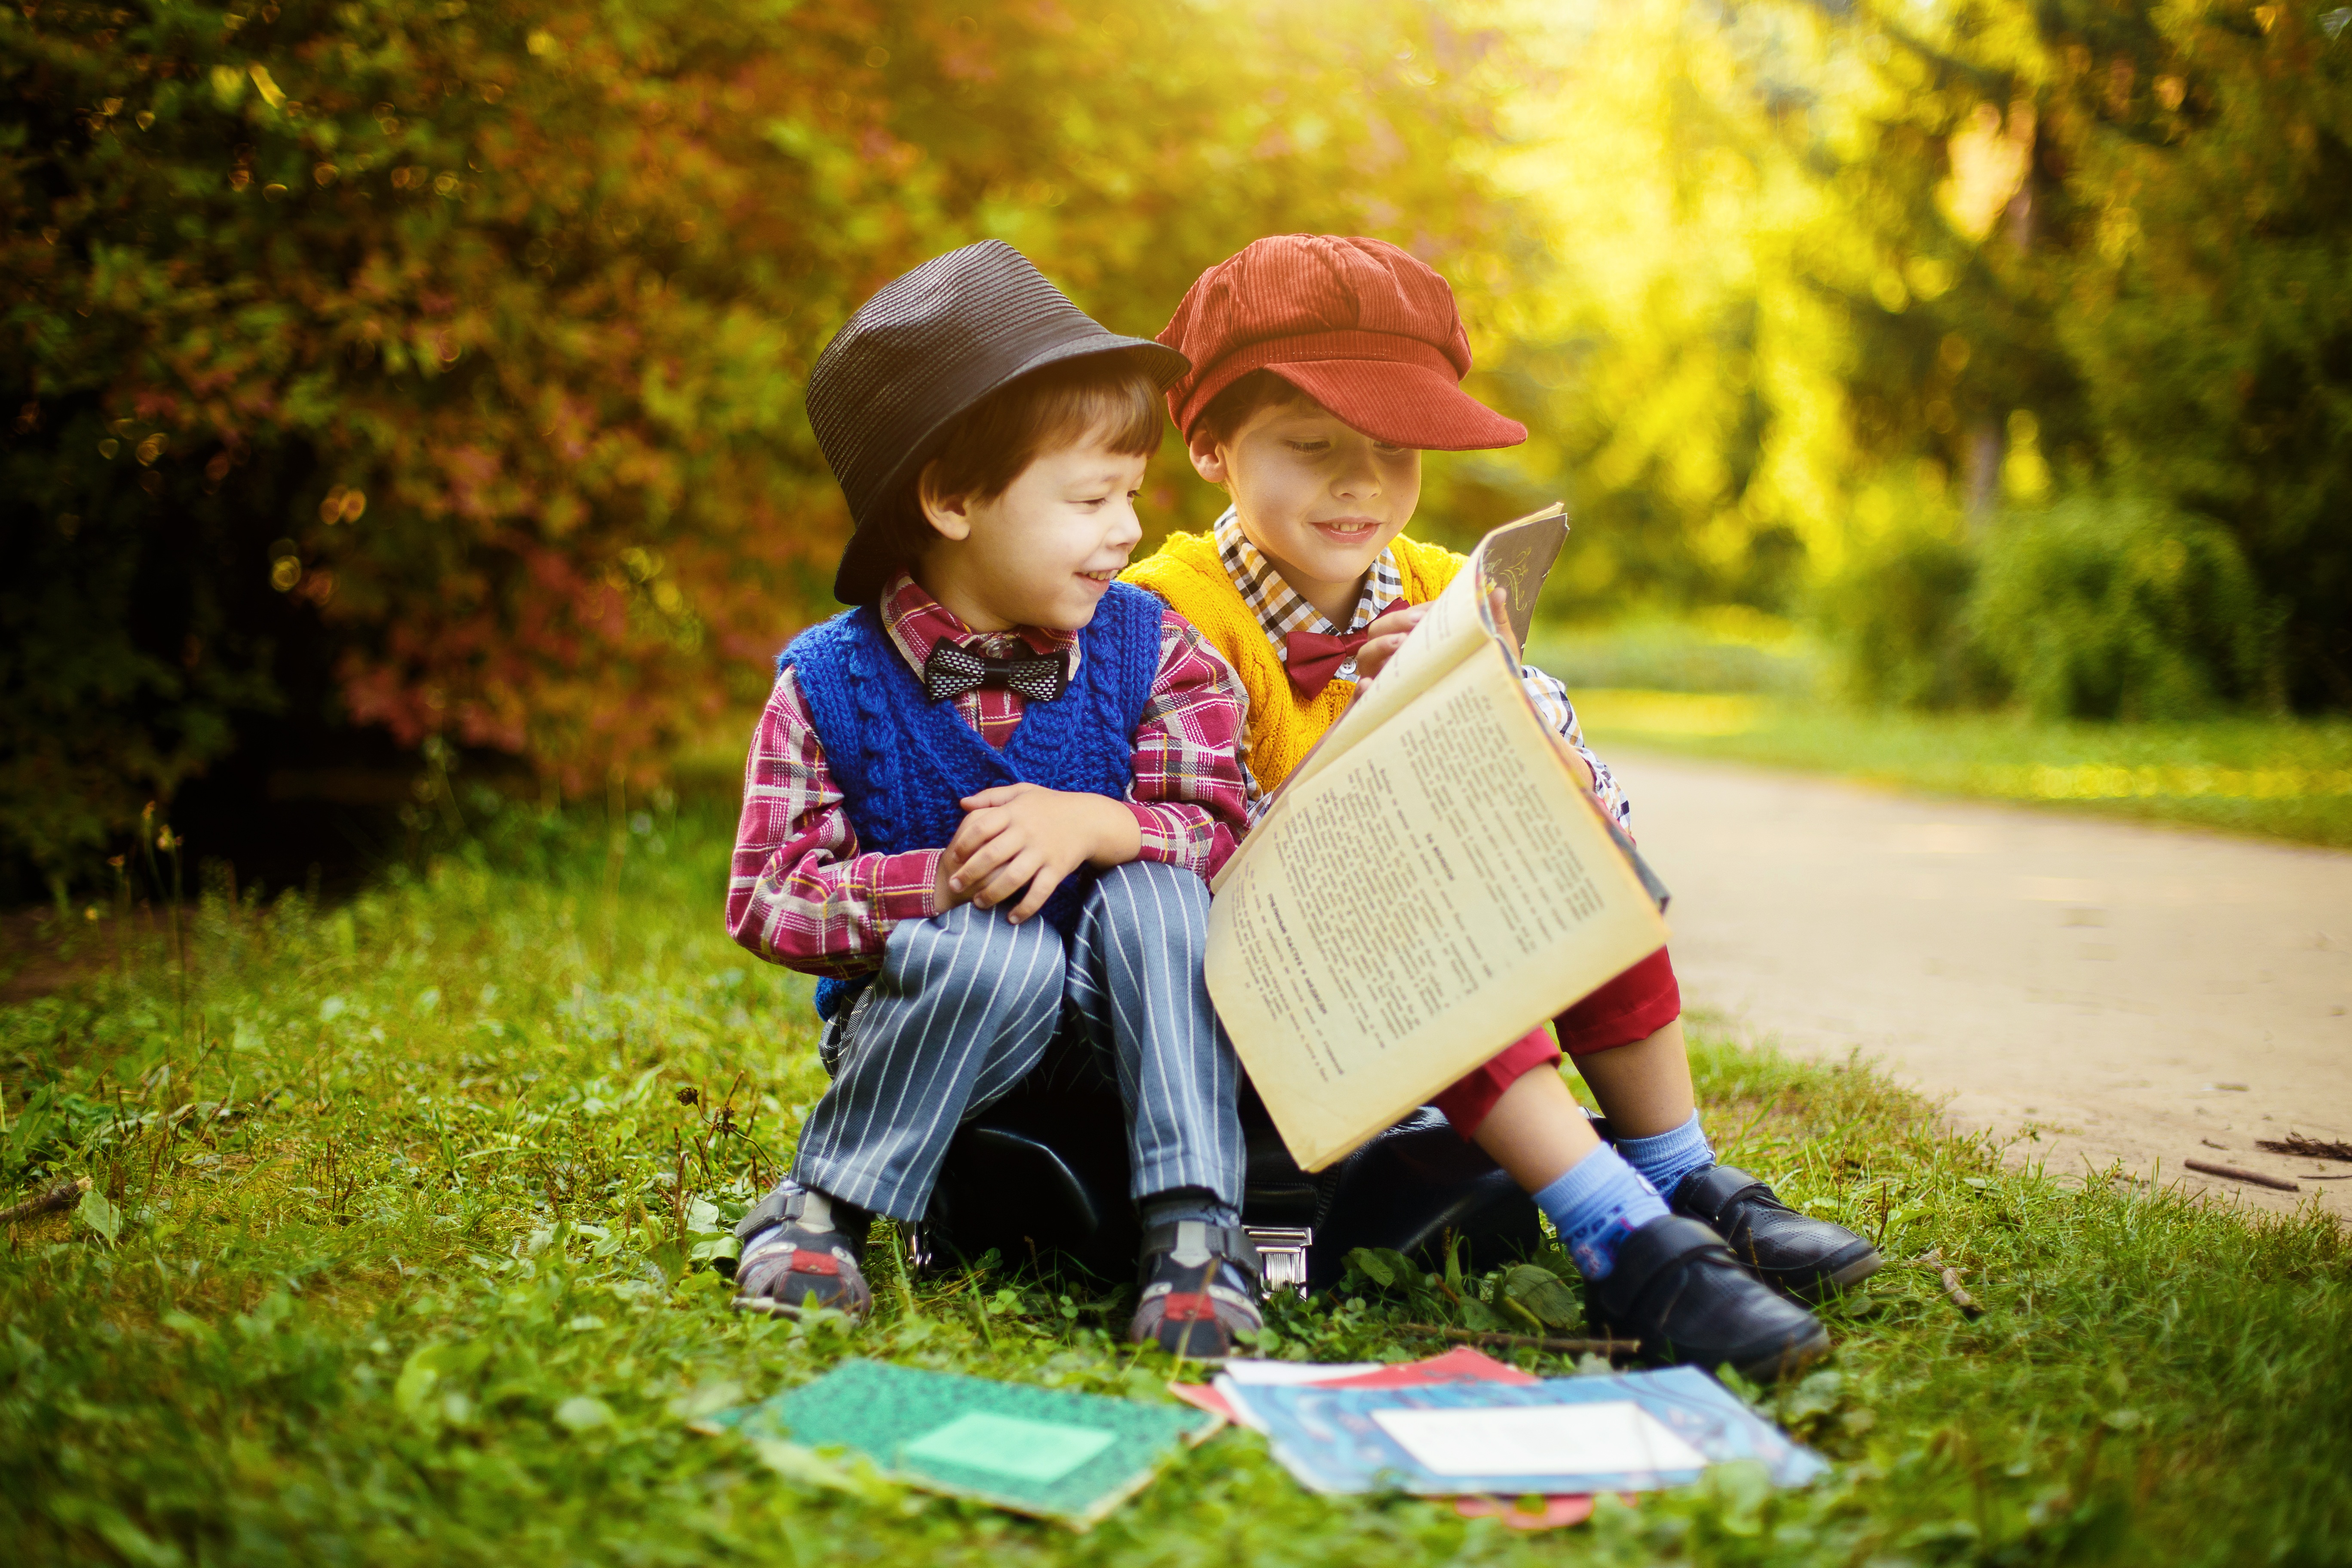
kids, boys, hat, child, People in nature, fashion accessory, sun hat, Baby toddler clothing, pattern, toddler, spring, love, fedora, garden, plaid, baby, play, child model, cowboy hat, Playing with kids, bonnet, family, Cloche hat, tartan, sock